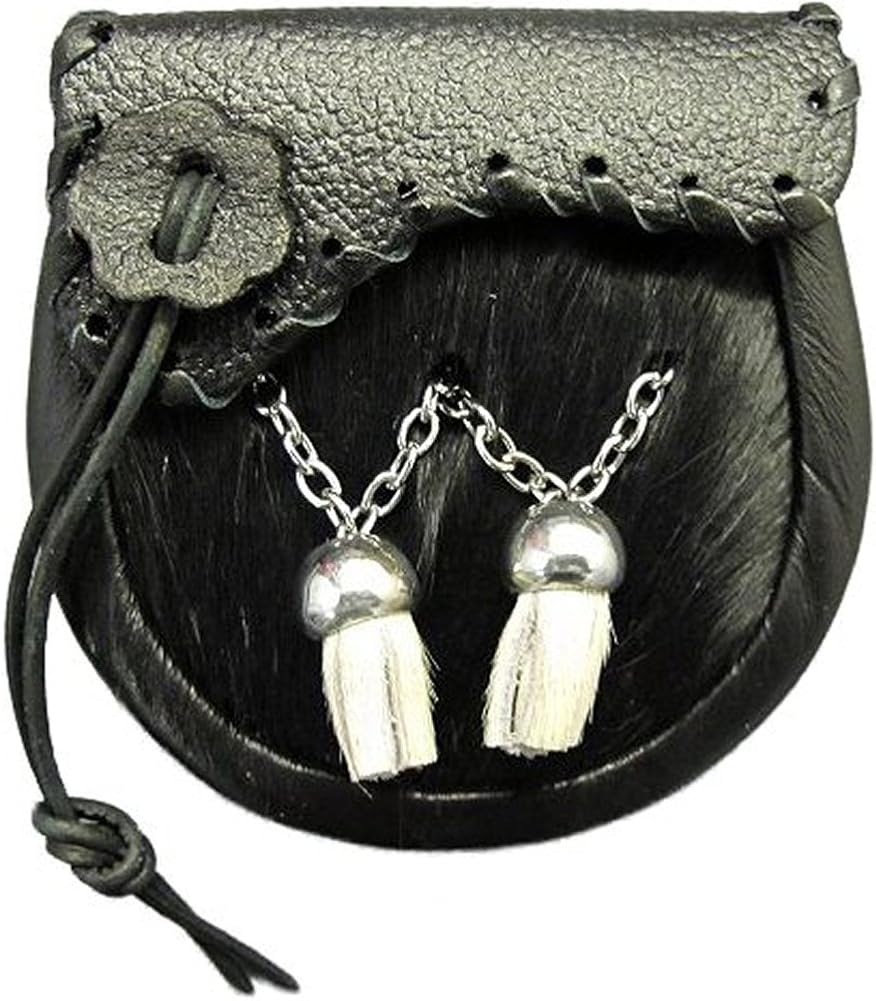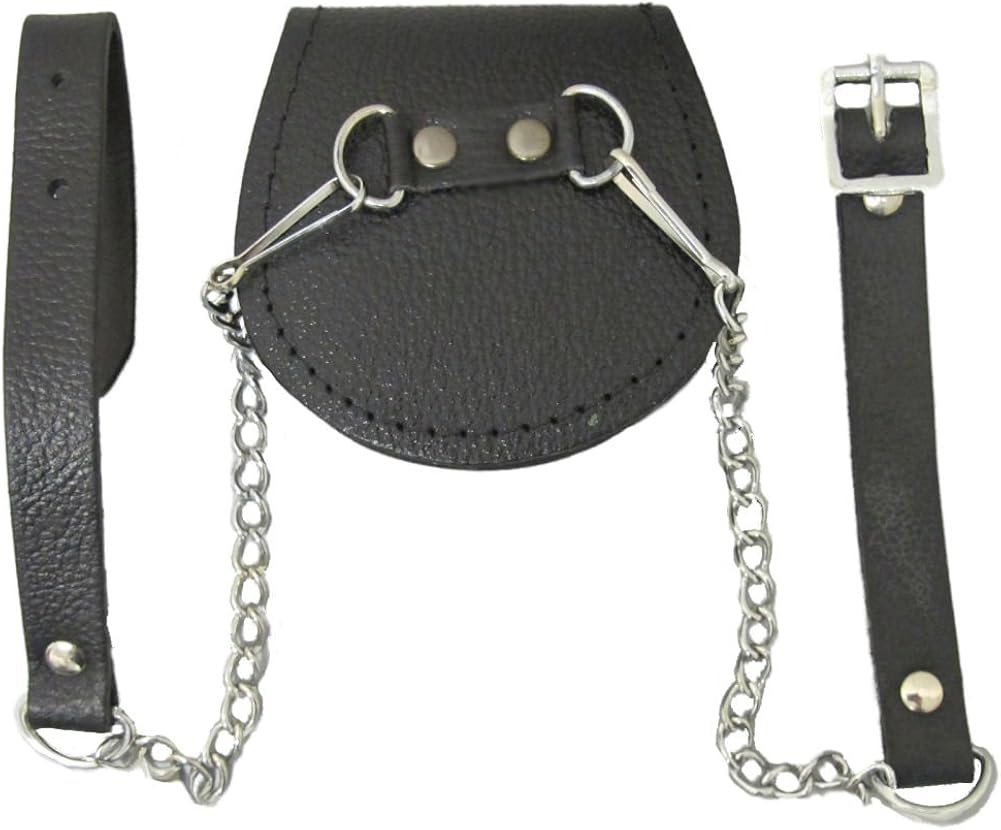
Tartanista Babies Cowhide Sporran With Shaped Flap & Tassels
Category: AMAZON FASHION
Tartanista Babies White Cowhide Sporran Shaped Flap & Tassels
Features: Dry Cloth Clean | Babies Black cowhide sporran | White tassels on chrome chains | Shaped flap | Measures 4.5"(11cm) across x 4.5" (11cm) approx | Free Sporran Belt